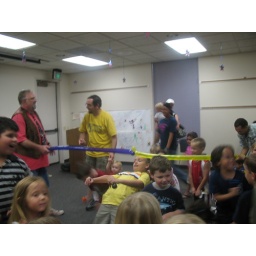
Dan Brinkman, the Balloonatic, came to the library and entertained the kids in an exciting program filled with balloons animals and fun!